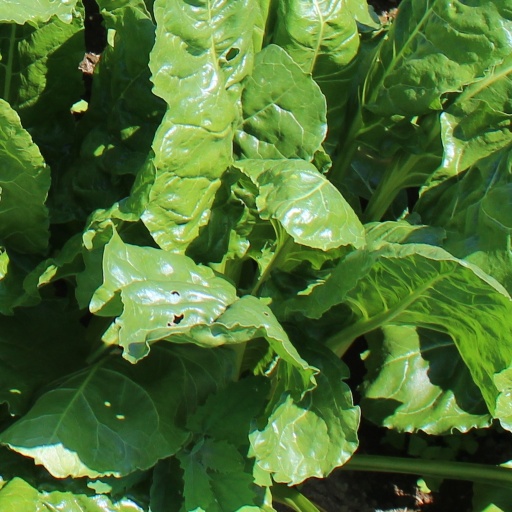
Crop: sugar beet